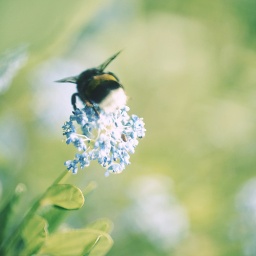
Couldn't find a bird and a tree to be fitted in this shot, otherwise I would have started singing.